Isabella Castillo

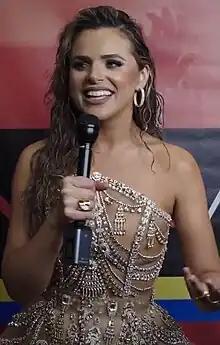
Castillo in 2023

Isabella Castillo Díaz (born 23 December 1994) is a Cuban-American actress and singer best known for her role as Graciela "Grachi" Alonso, the lead character of the Nickelodeon fantasy television series "Grachi", for which has released several songs. Castillo has also starred on the telenovelas "Tierra de reyes", "El Señor de los Cielos" and "", as well as the musical film "".